AD700

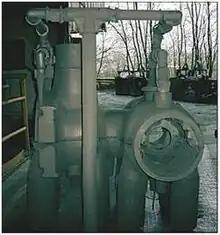
Alloy 617 Full Scale demonstration Valve produced by Goodwin Steel Castings Ltd (UK)

Most of the alloys investigated had previously been used in other industry sectors such as aerospace and gas turbines but required further development of AD700 technology application. Nickel-based Alloys 617 and 625 were the main candidates for many turbine components and their characterization in terms of creep, creep/fatigue crack growth, low cycle fatigue for castings, forgings and welds was successfully completed.